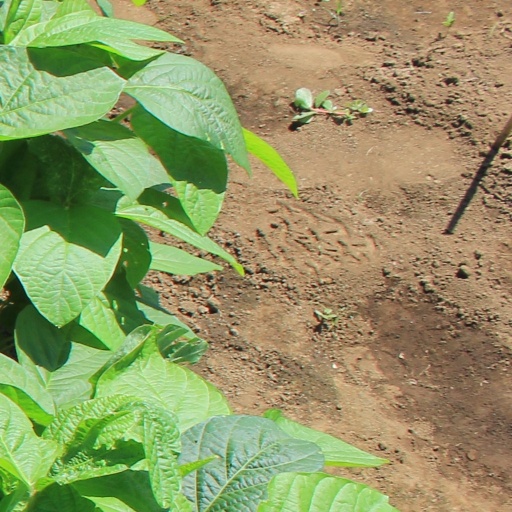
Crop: soybean